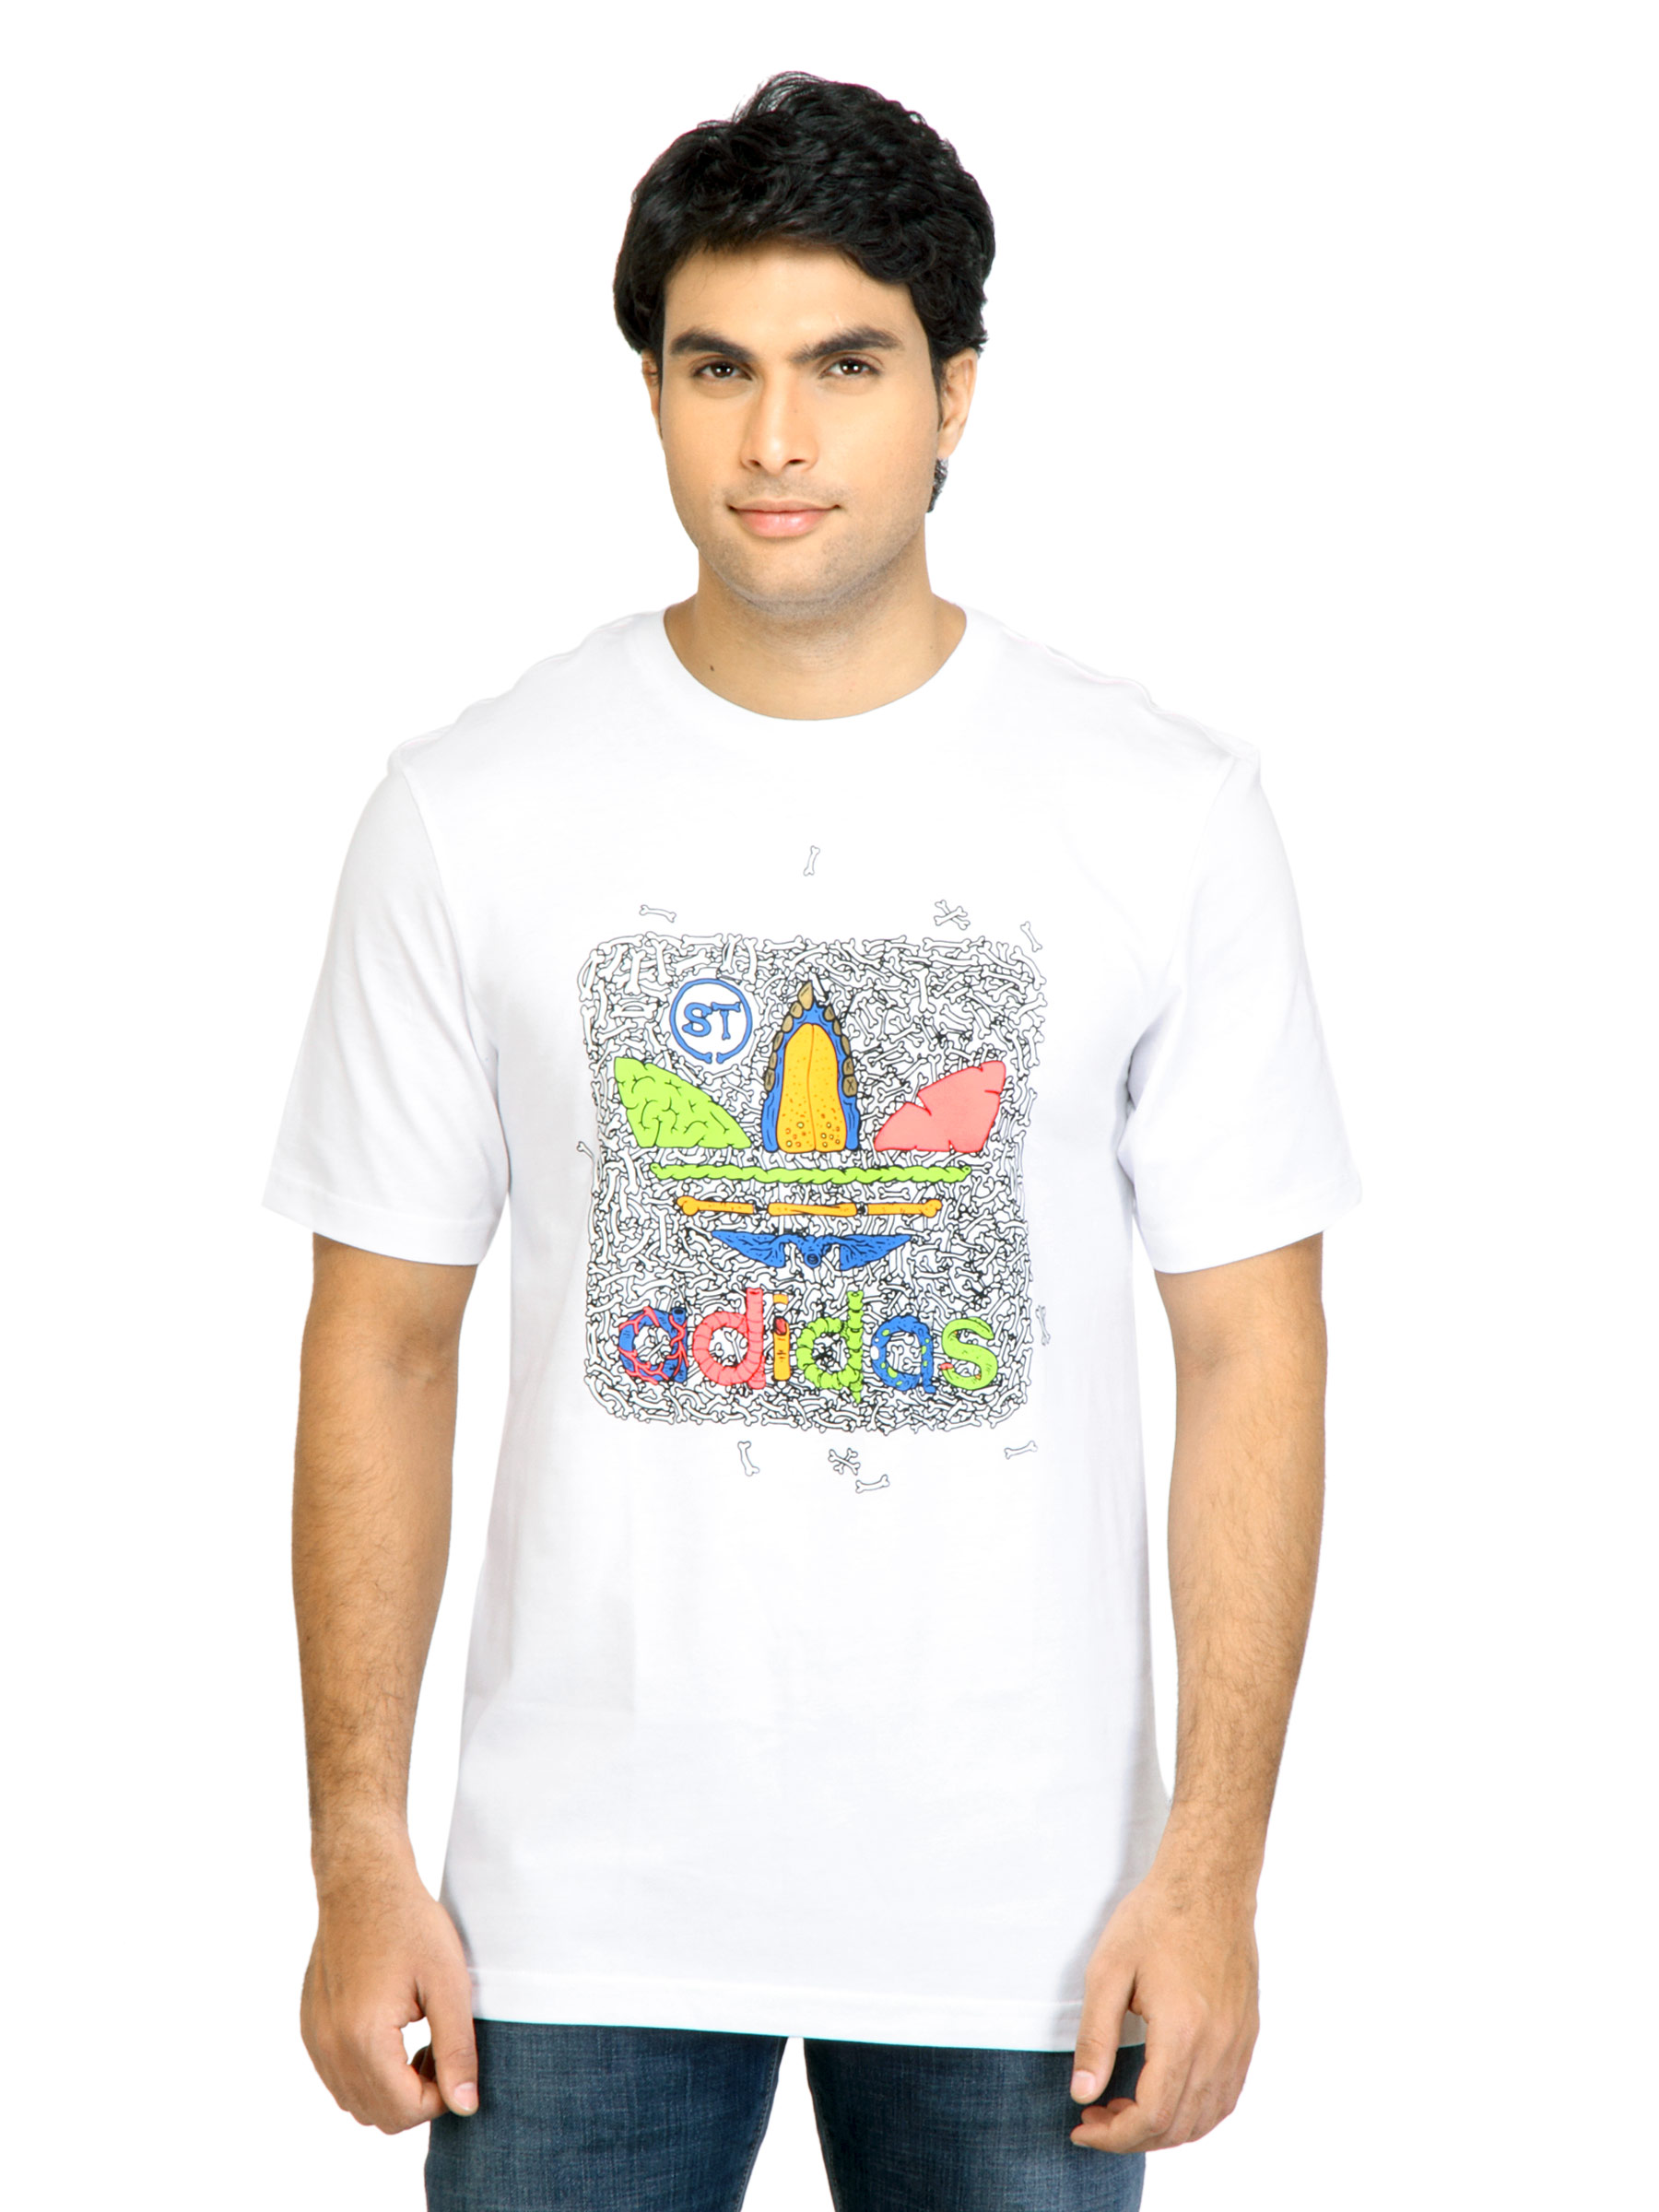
ADIDAS Originals Men ST Logo White Tshirt
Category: Apparel / Topwear / Tshirts
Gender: Men
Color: White
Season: Summer 2011
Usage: Casual